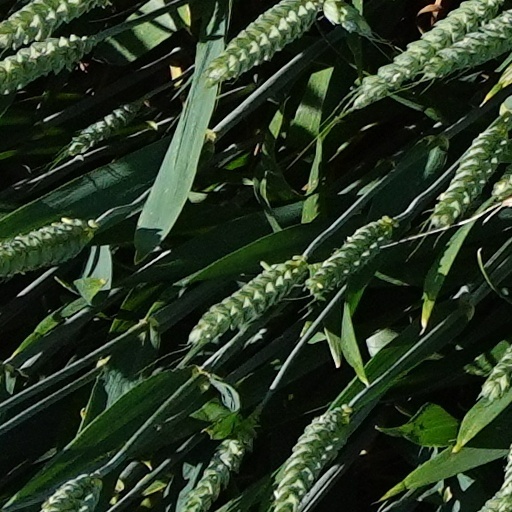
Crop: wheat